Roots (restaurant)

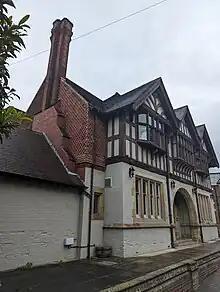
The restaurant, in 2023

Roots is a restaurant on Marygate, just north of the city centre of York in England.